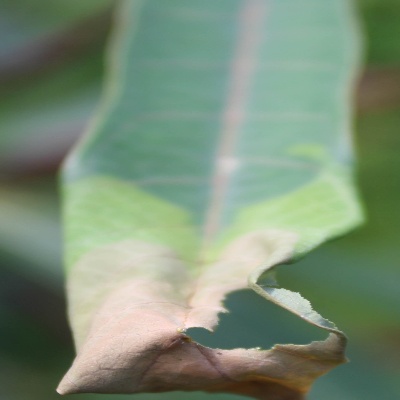
Crop: Cassava
Condition: bacterial blight